East African campaign (World War II)

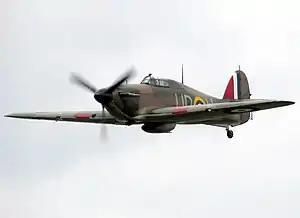

In Sudan, the Royal Air Force (RAF) Air Headquarters Sudan (Headquarters 203 Group from 17 August, Air Headquarters East Africa from 19 October), subordinate to the AOC-in-C Middle East, had 14 Squadron, 47 Squadron and 223 Squadron (Wellesley bombers). A flight of Vincent biplanes from 47 Squadron performed Army Co-operation duties and were later reinforced from Egypt by 45 squadron (Blenheims). Six Gladiator biplane fighters were based in Port Sudan for trade protection and anti-submarine patrols over the Red Sea, the air defence of Port Sudan, Atbara and Khartoum and for army support.